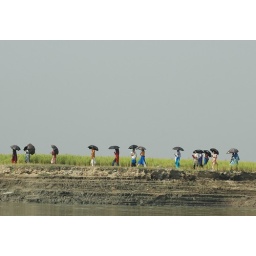
Life on the river in Bangladesh. Young girls on their way to school.